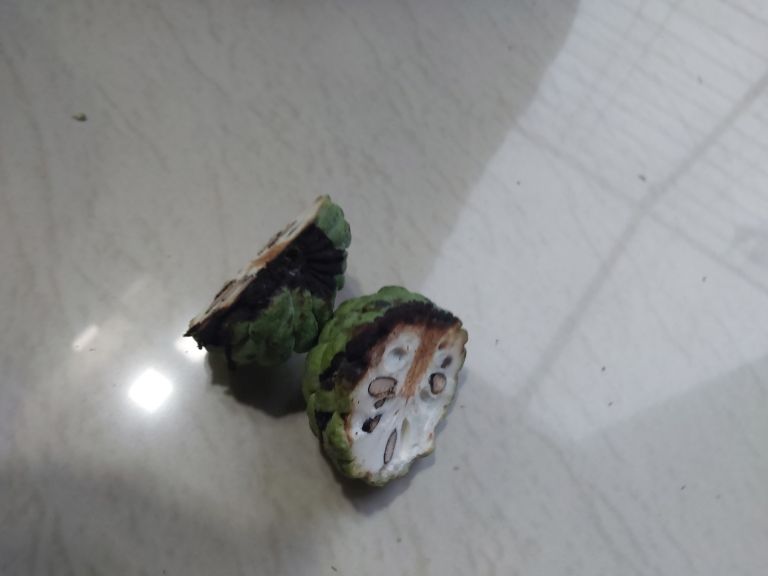
Disease label: Diplodia Rot